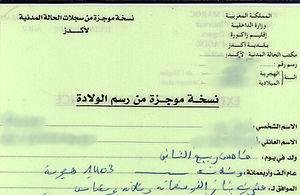
Acte de naissance Marocain